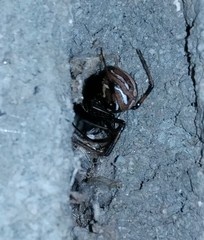
Species: Lactrodectus_hesperus